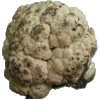
Label: Cauliflower 1